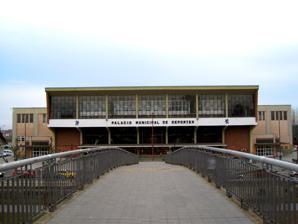
Building: Palacio de los Deportes de León
Country: Spain
Year built: 1970
Indoor arena in Spain Palacio de los Deportes de León Location León , Spain Owner Ayuntamiento de León Capacity 5,188 Construction Built 1970 Tenants CB Ademar León Baloncesto León (until 2012) Cultural Leonesa (basketball) (2022–present) Interior view. Palacio de los Deportes de León , also known as Palacio Municipal de los Deportes de León is a multi-use indoor arena in León, Spain . Built in 1970, it has a seating capacity of 5,188 seats, and is currently the home venue for Baloncesto León basketball team and CB Ademar León handball team. History The sports center was designed by architect Efrén García Fernández in 1966. In 2023, the 2,8-million-euro project to renovate the building's design and infrastructures, dubbed Palacio Deportes León Next Generation, was initiated. It was completed in May 2024, in time for the annual San Juan y San Pedro feast. Only the club CB Ademar León received a financial compensation for the disturbance caused by the construction. References